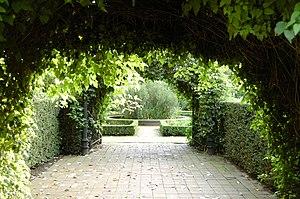
Le Beatrixpark est un parc néerlandais situé à Amsterdam, dans l'arrondissement Zuid. Il est délimité par la Diepenbrockstraat au nord, le RAI Amsterdam et Boerenwetering à l'est, l'autoroute A10 au sud et la Beethovenstraat à l'ouest. Le parc est adjacent au quartier d'affaires de Zuidas, construit autour de la gare d'Amsterdam-Sud. Il est nommé en l'honneur de la reine Beatrix.